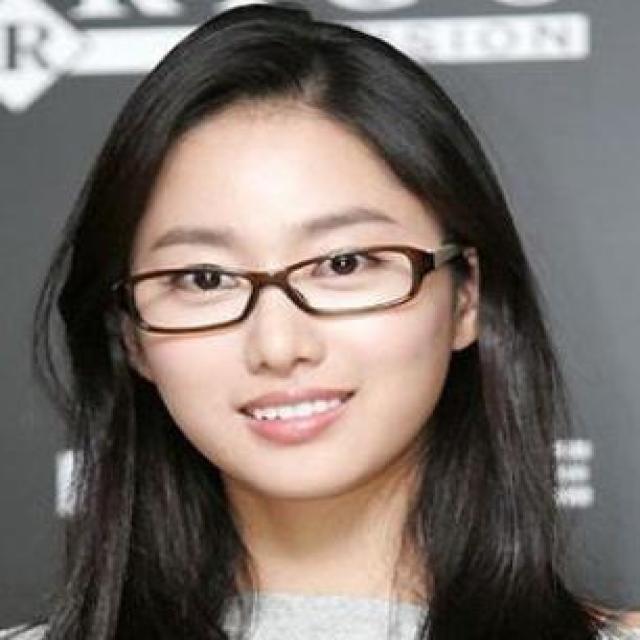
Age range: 21-44